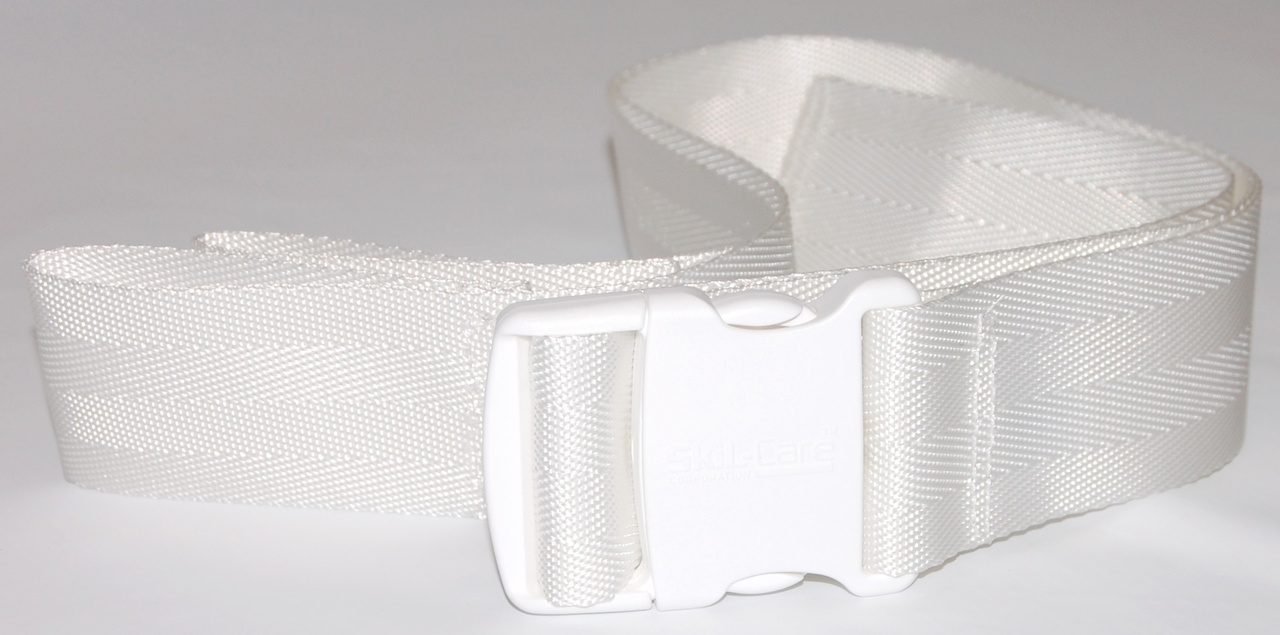
Skil Care-909110 Shower Chair Safety Belt
Skil-Care Shower Chair Safety Belt Provides positioning safety to the resident when seated in a shower/bath seat. Attaches to all shower/bath seats and commode safety frames. Makes showering/bathing resident safer and easier. Adds security to commodes toilet seat frames. No metal or components that rust. May also be used as a wheelchair safety belt.
Brand: Skil Care
Category: Health & Beauty > Health Care > Mobility & Accessibility > Accessibility Equipment Accessories